War of the Castilian Succession

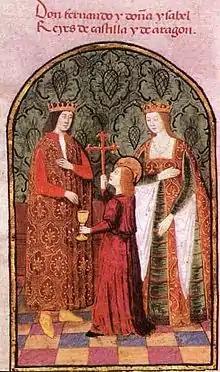
Isabella and Ferdinand

Joanna, born in 1462, was the only child born to King Henry IV of Castile and was called Princess of Asturias as heir presumptive to the throne. A rumour spread that she was not actually the daughter of King Henry but rather of Beltrán de la Cueva, the alleged lover of Henry's wife, Joan of Portugal. Joanna was thus nicknamed "la Beltraneja", as a mocking reference to her assumed father. Pressure from members of the nobility forced the King to strip her of the title and name his half-brother Alfonso as heir presumptive in 1464.